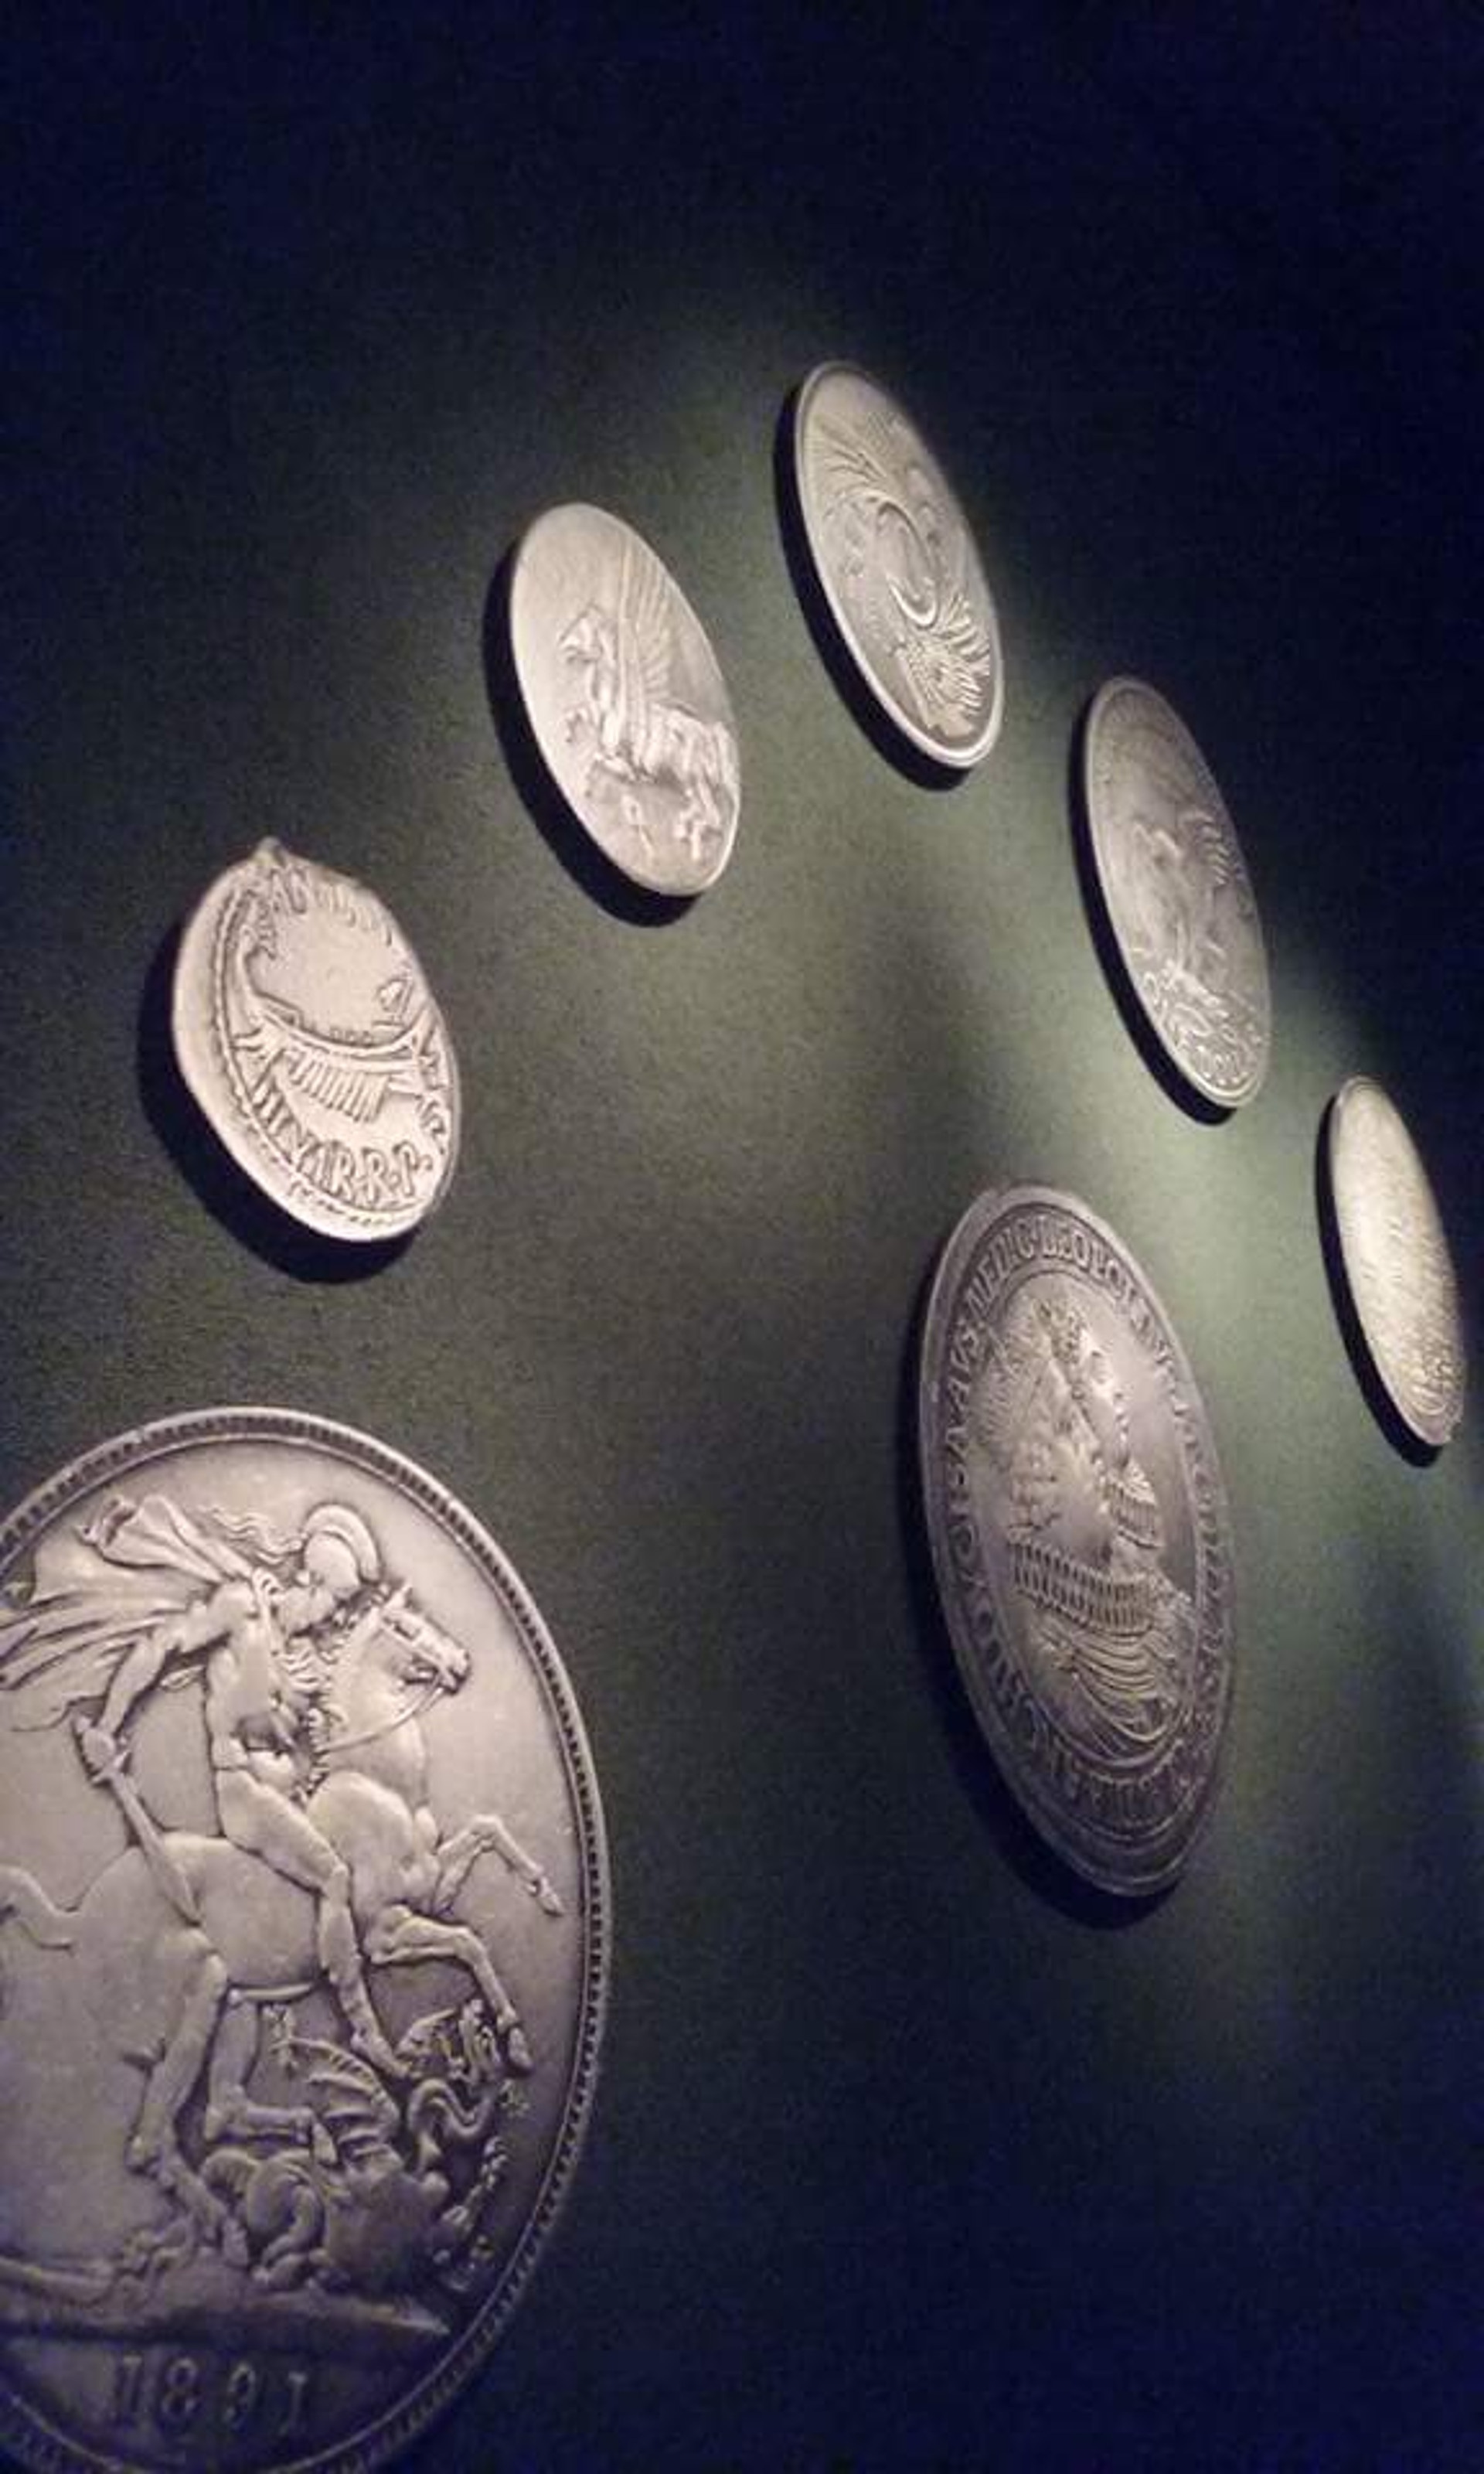
museum, money, circle, close up, bank, currency, brazil, shape, former, macro photography